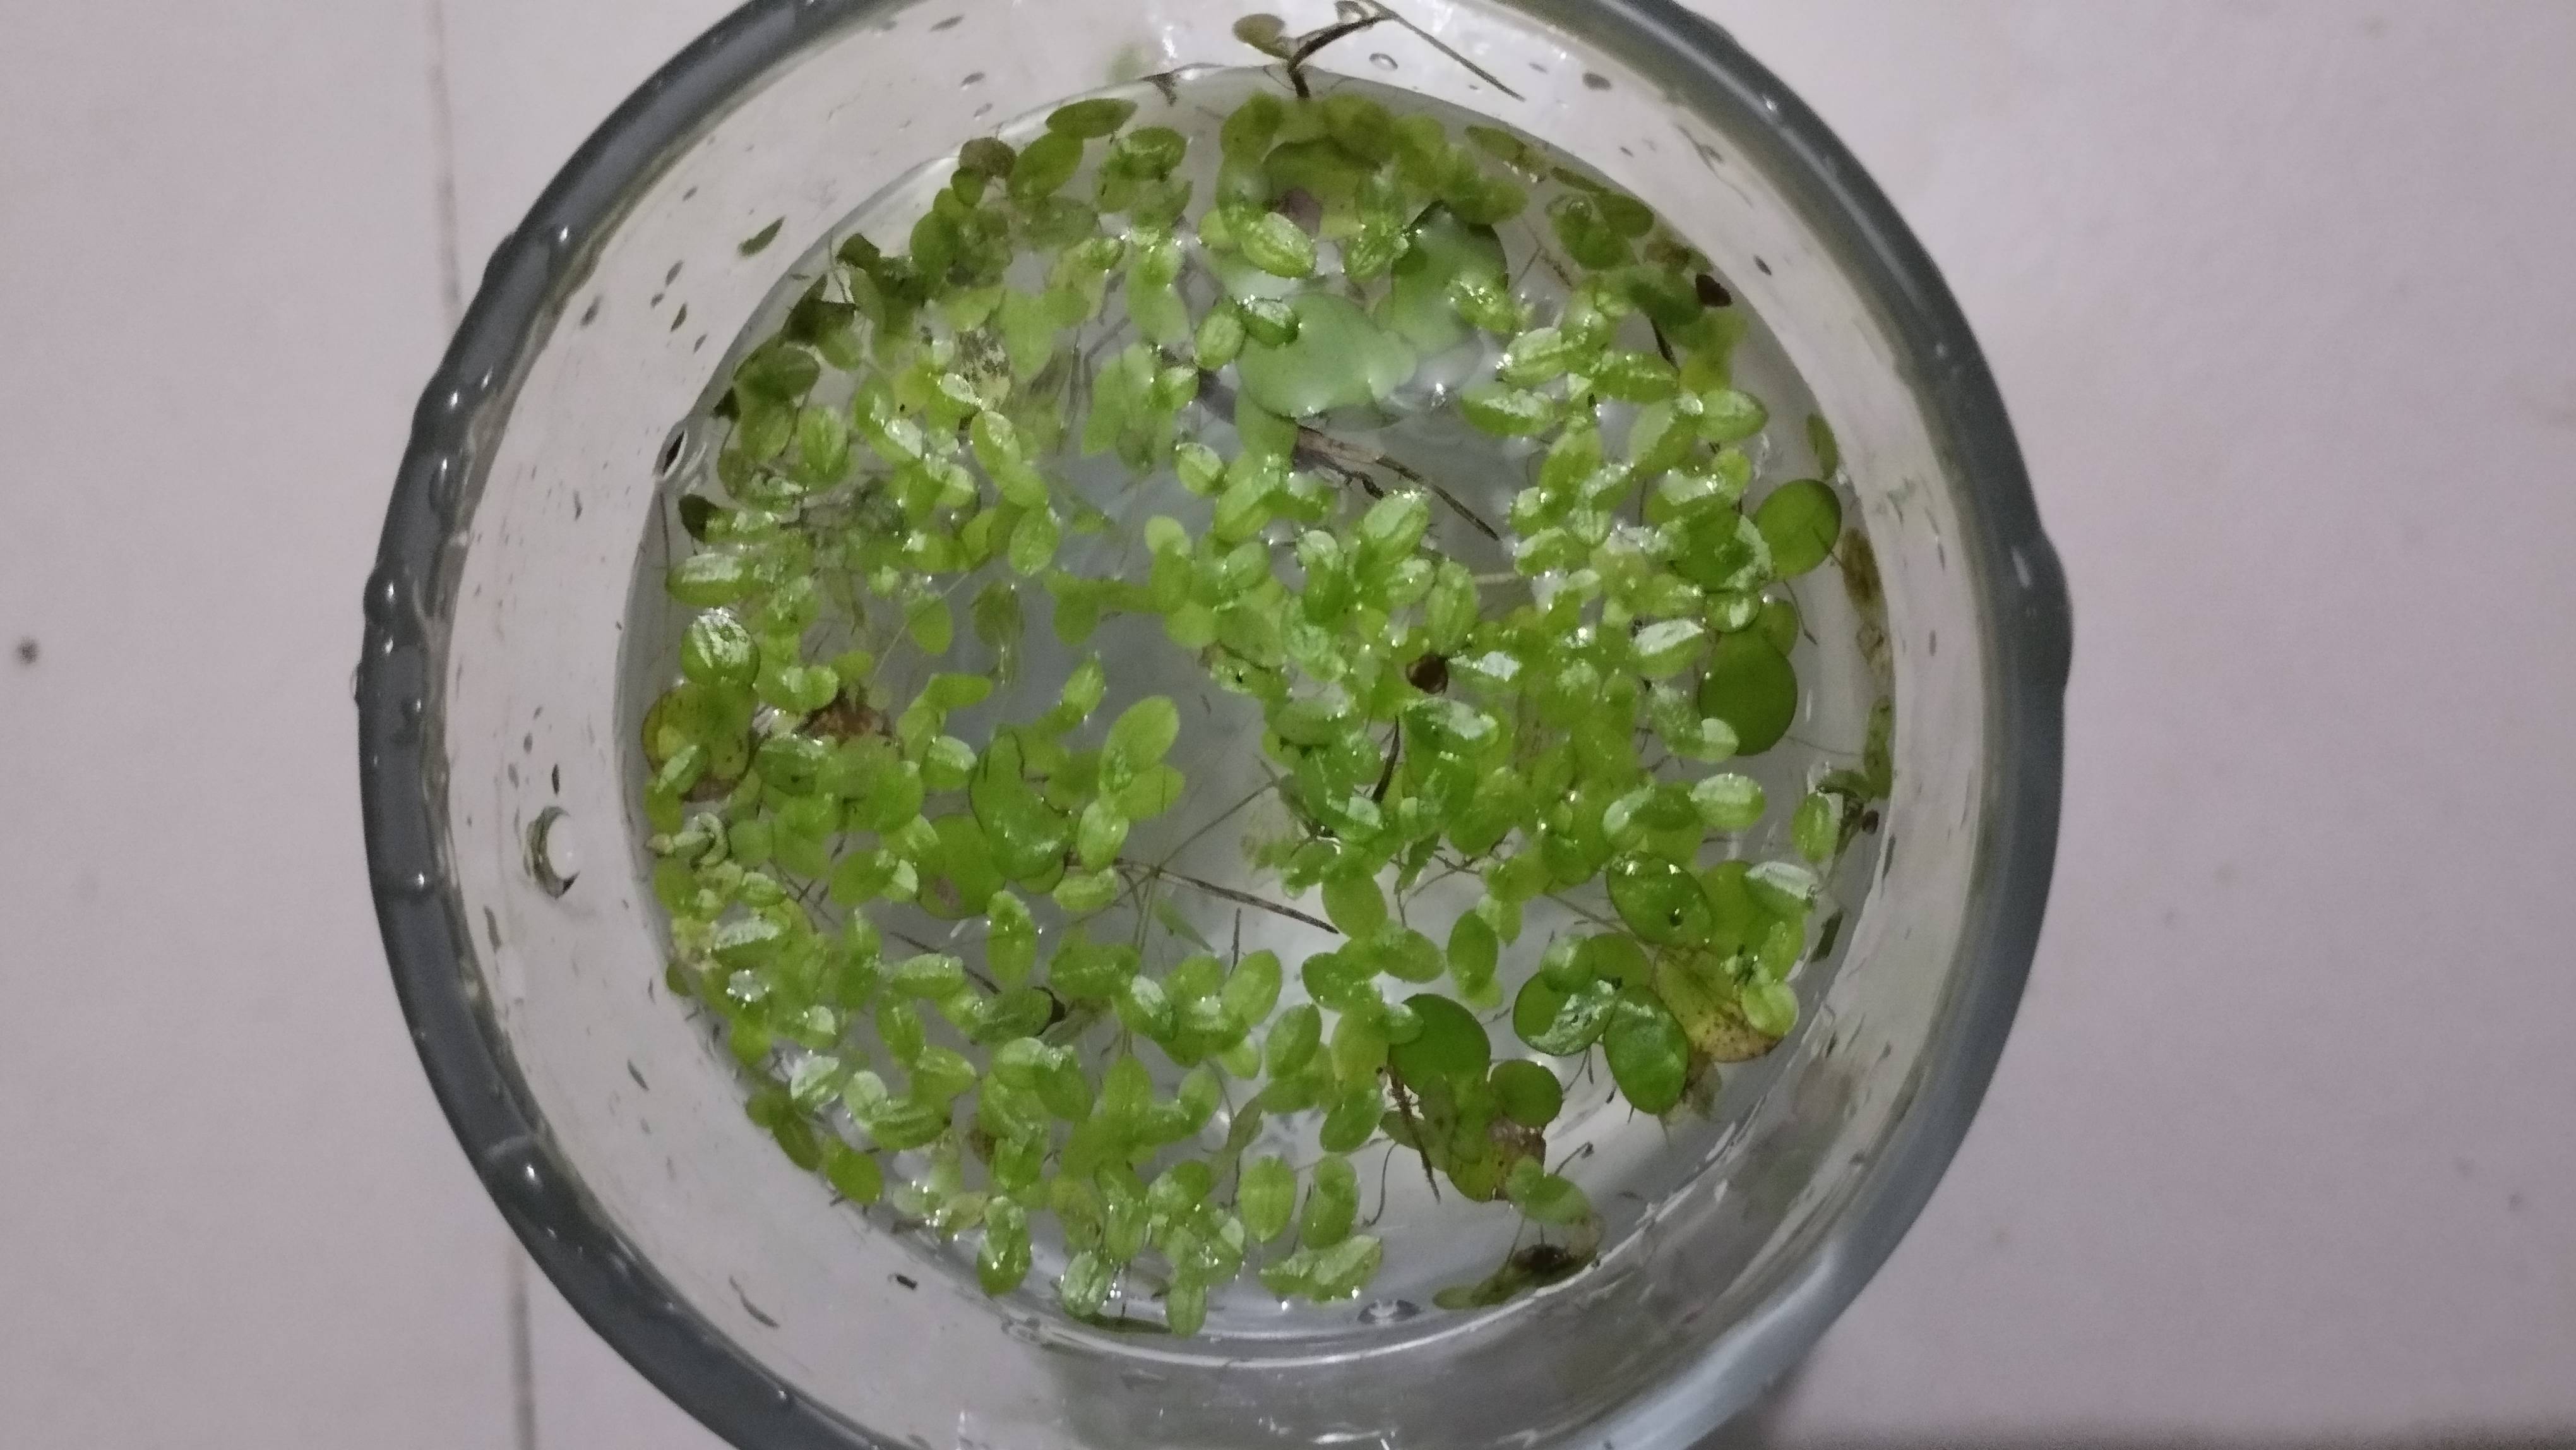
Species: Common Duckweeds (Lemna minor)